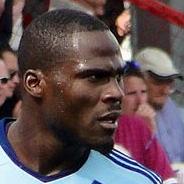
Age: 32